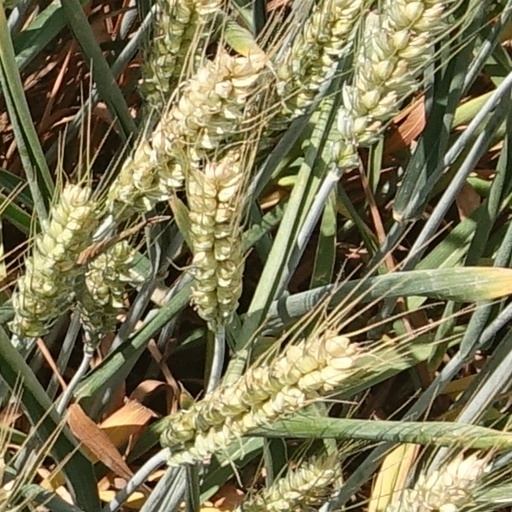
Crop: wheat